Fred Gwynne

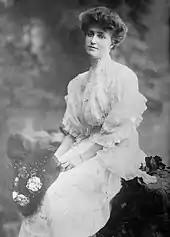
Dorothy Ficken, Gwynne's mother, in 1917

Gwynne was born on July 10, 1926, in New York City, the son of Frederick Walker Gwynne, a partner in the securities firm Gwynne Brothers, and his wife Dorothy Ficken Gwynne, who, before her marriage, was a successful artist known for her "Sunny Jim" comic character. He had at least two siblings, Dorothy Gwynne and Bowers Gwynne, both of whom died young. His paternal grandfather, Walker Gwynne, was an Anglican priest, born c. 1846 in Camus, County Tyrone, Ireland, who married American Helen Lea Bowers. His maternal grandfather, H. Edwards Ficken, was a British immigrant who married the American Josephine (or Josephina) Preston Hubbard. Although Gwynne partially grew up in Tuxedo Park, New York, he spent most of his childhood in South Carolina, Florida, and Colorado because his father traveled extensively.